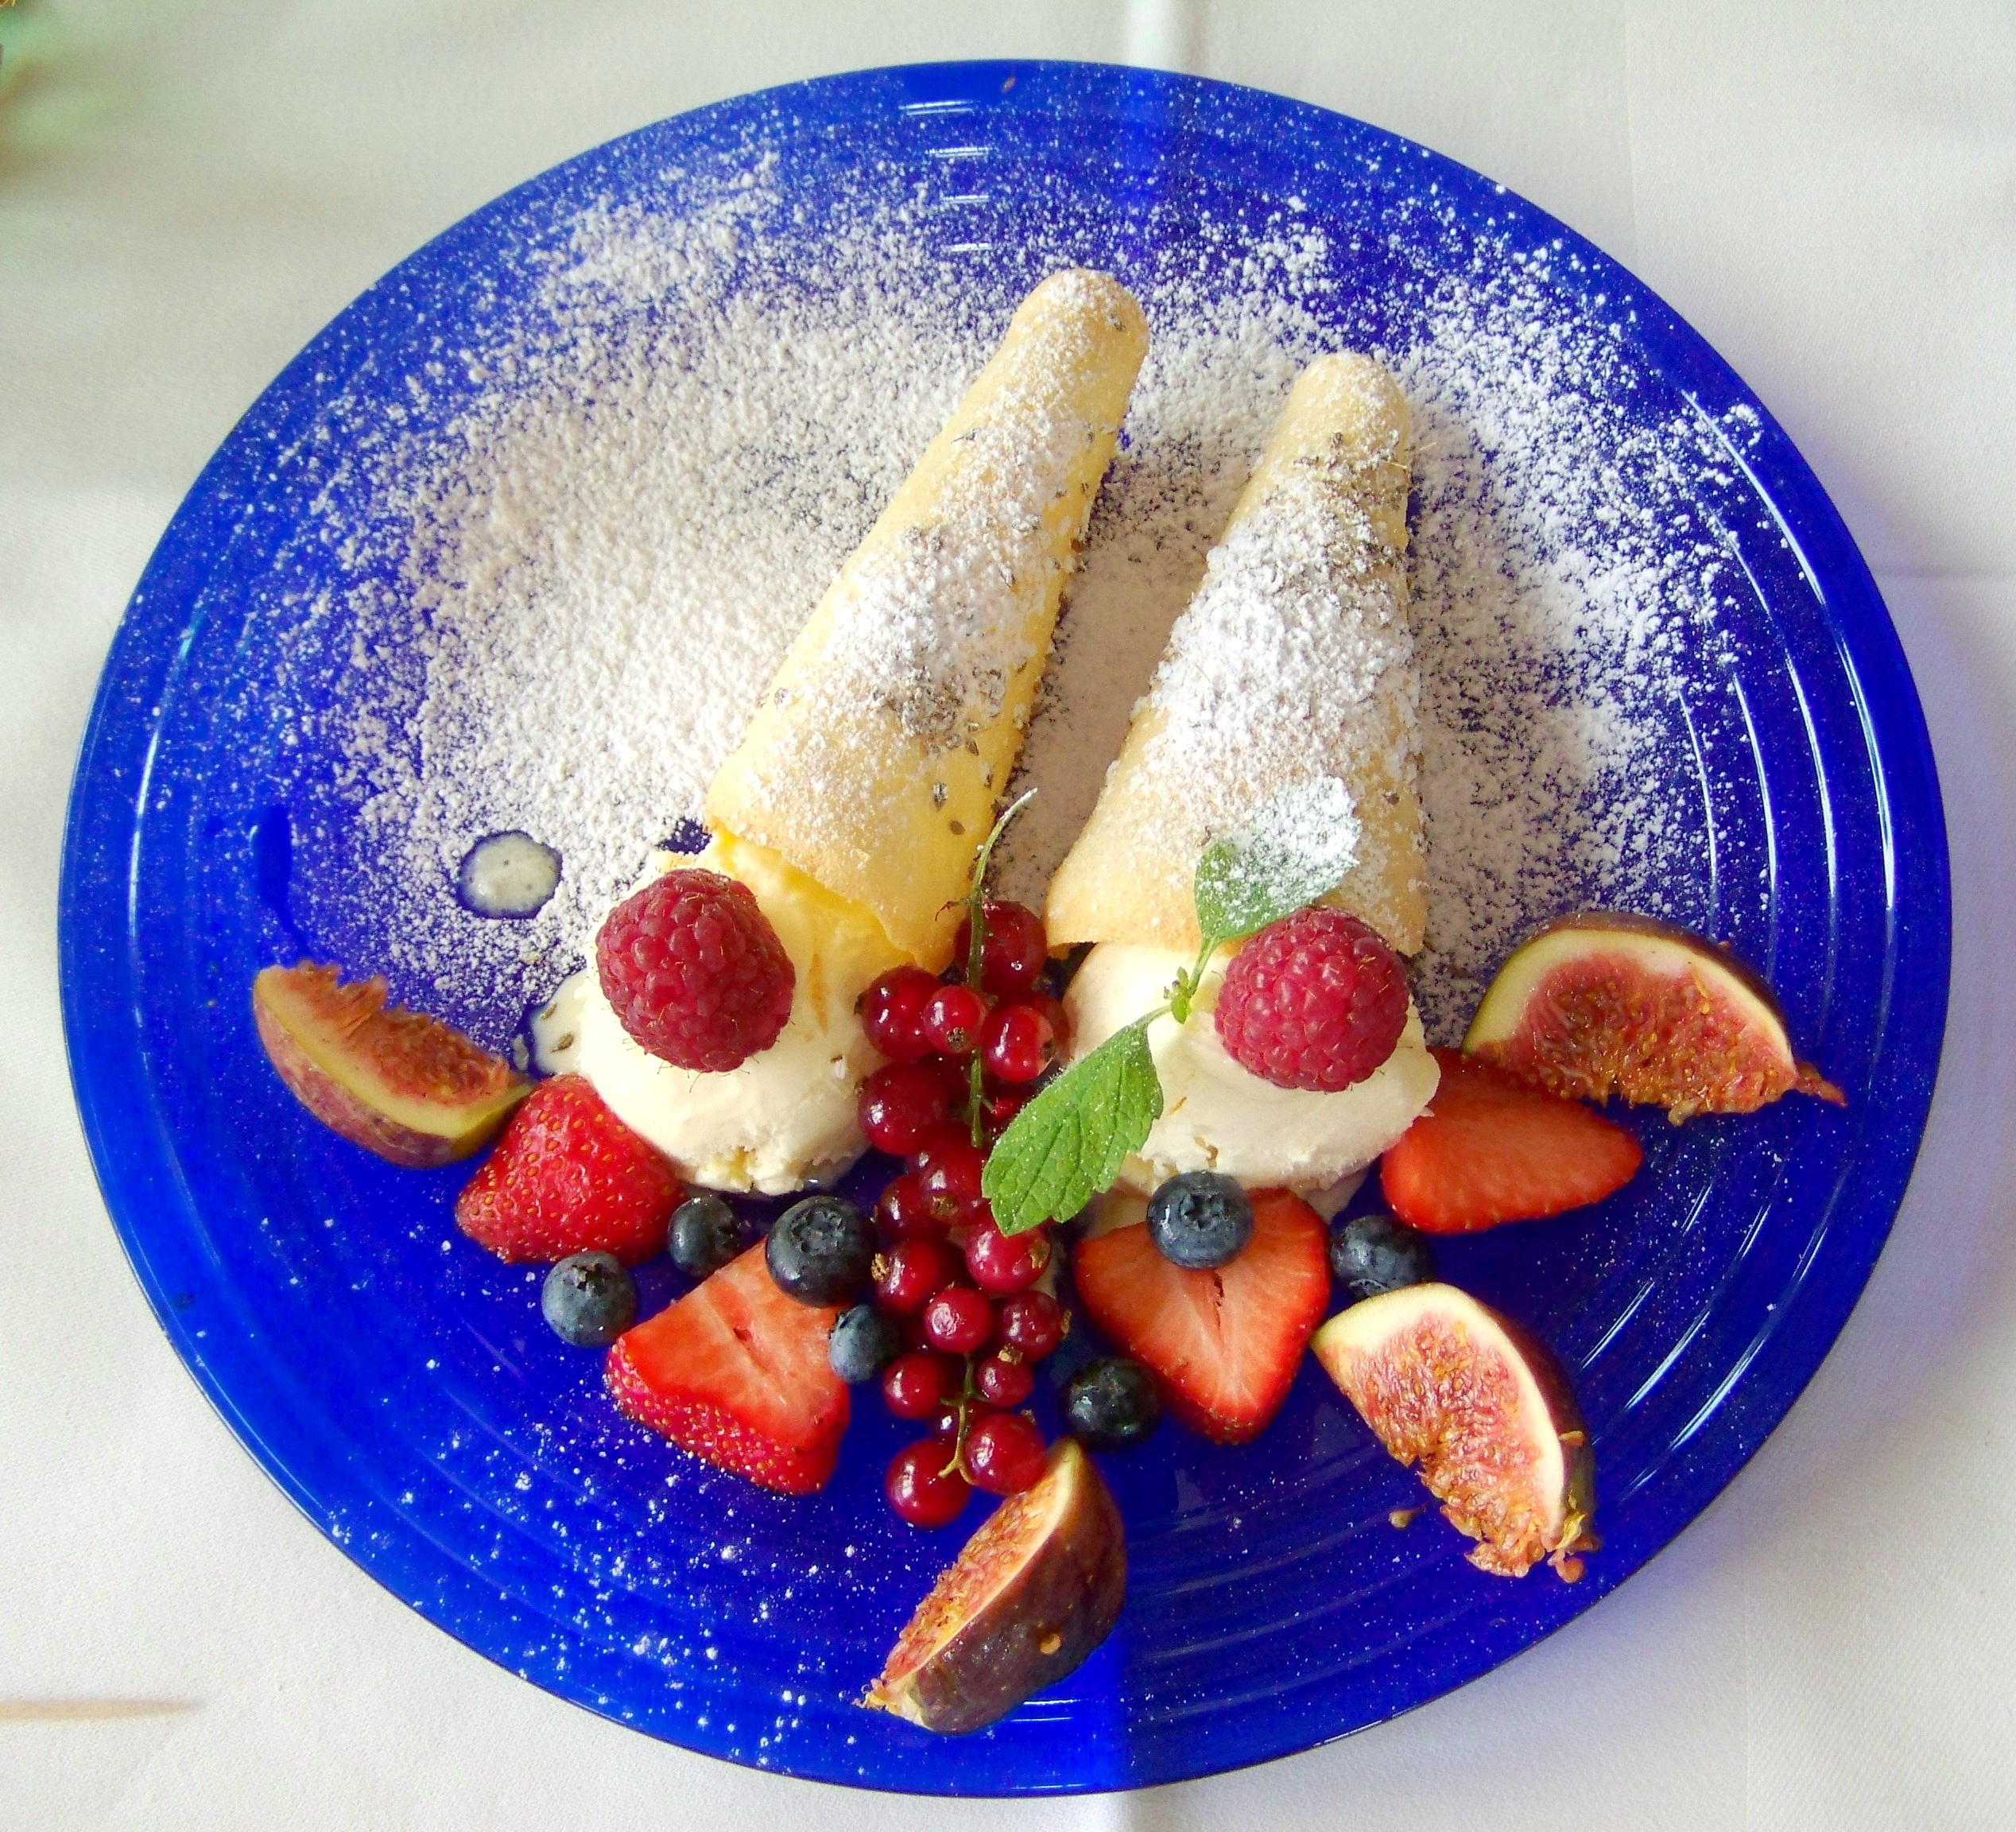
plant, fruit, dish, meal, food, produce, breakfast, dessert, fruity